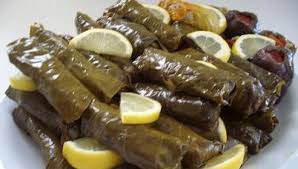
Yemek: yaprak_sarma